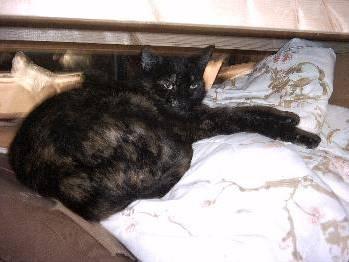
cat